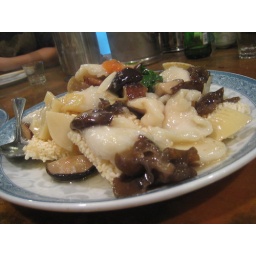
braised fish and mushrooms over sizzling rice cakes